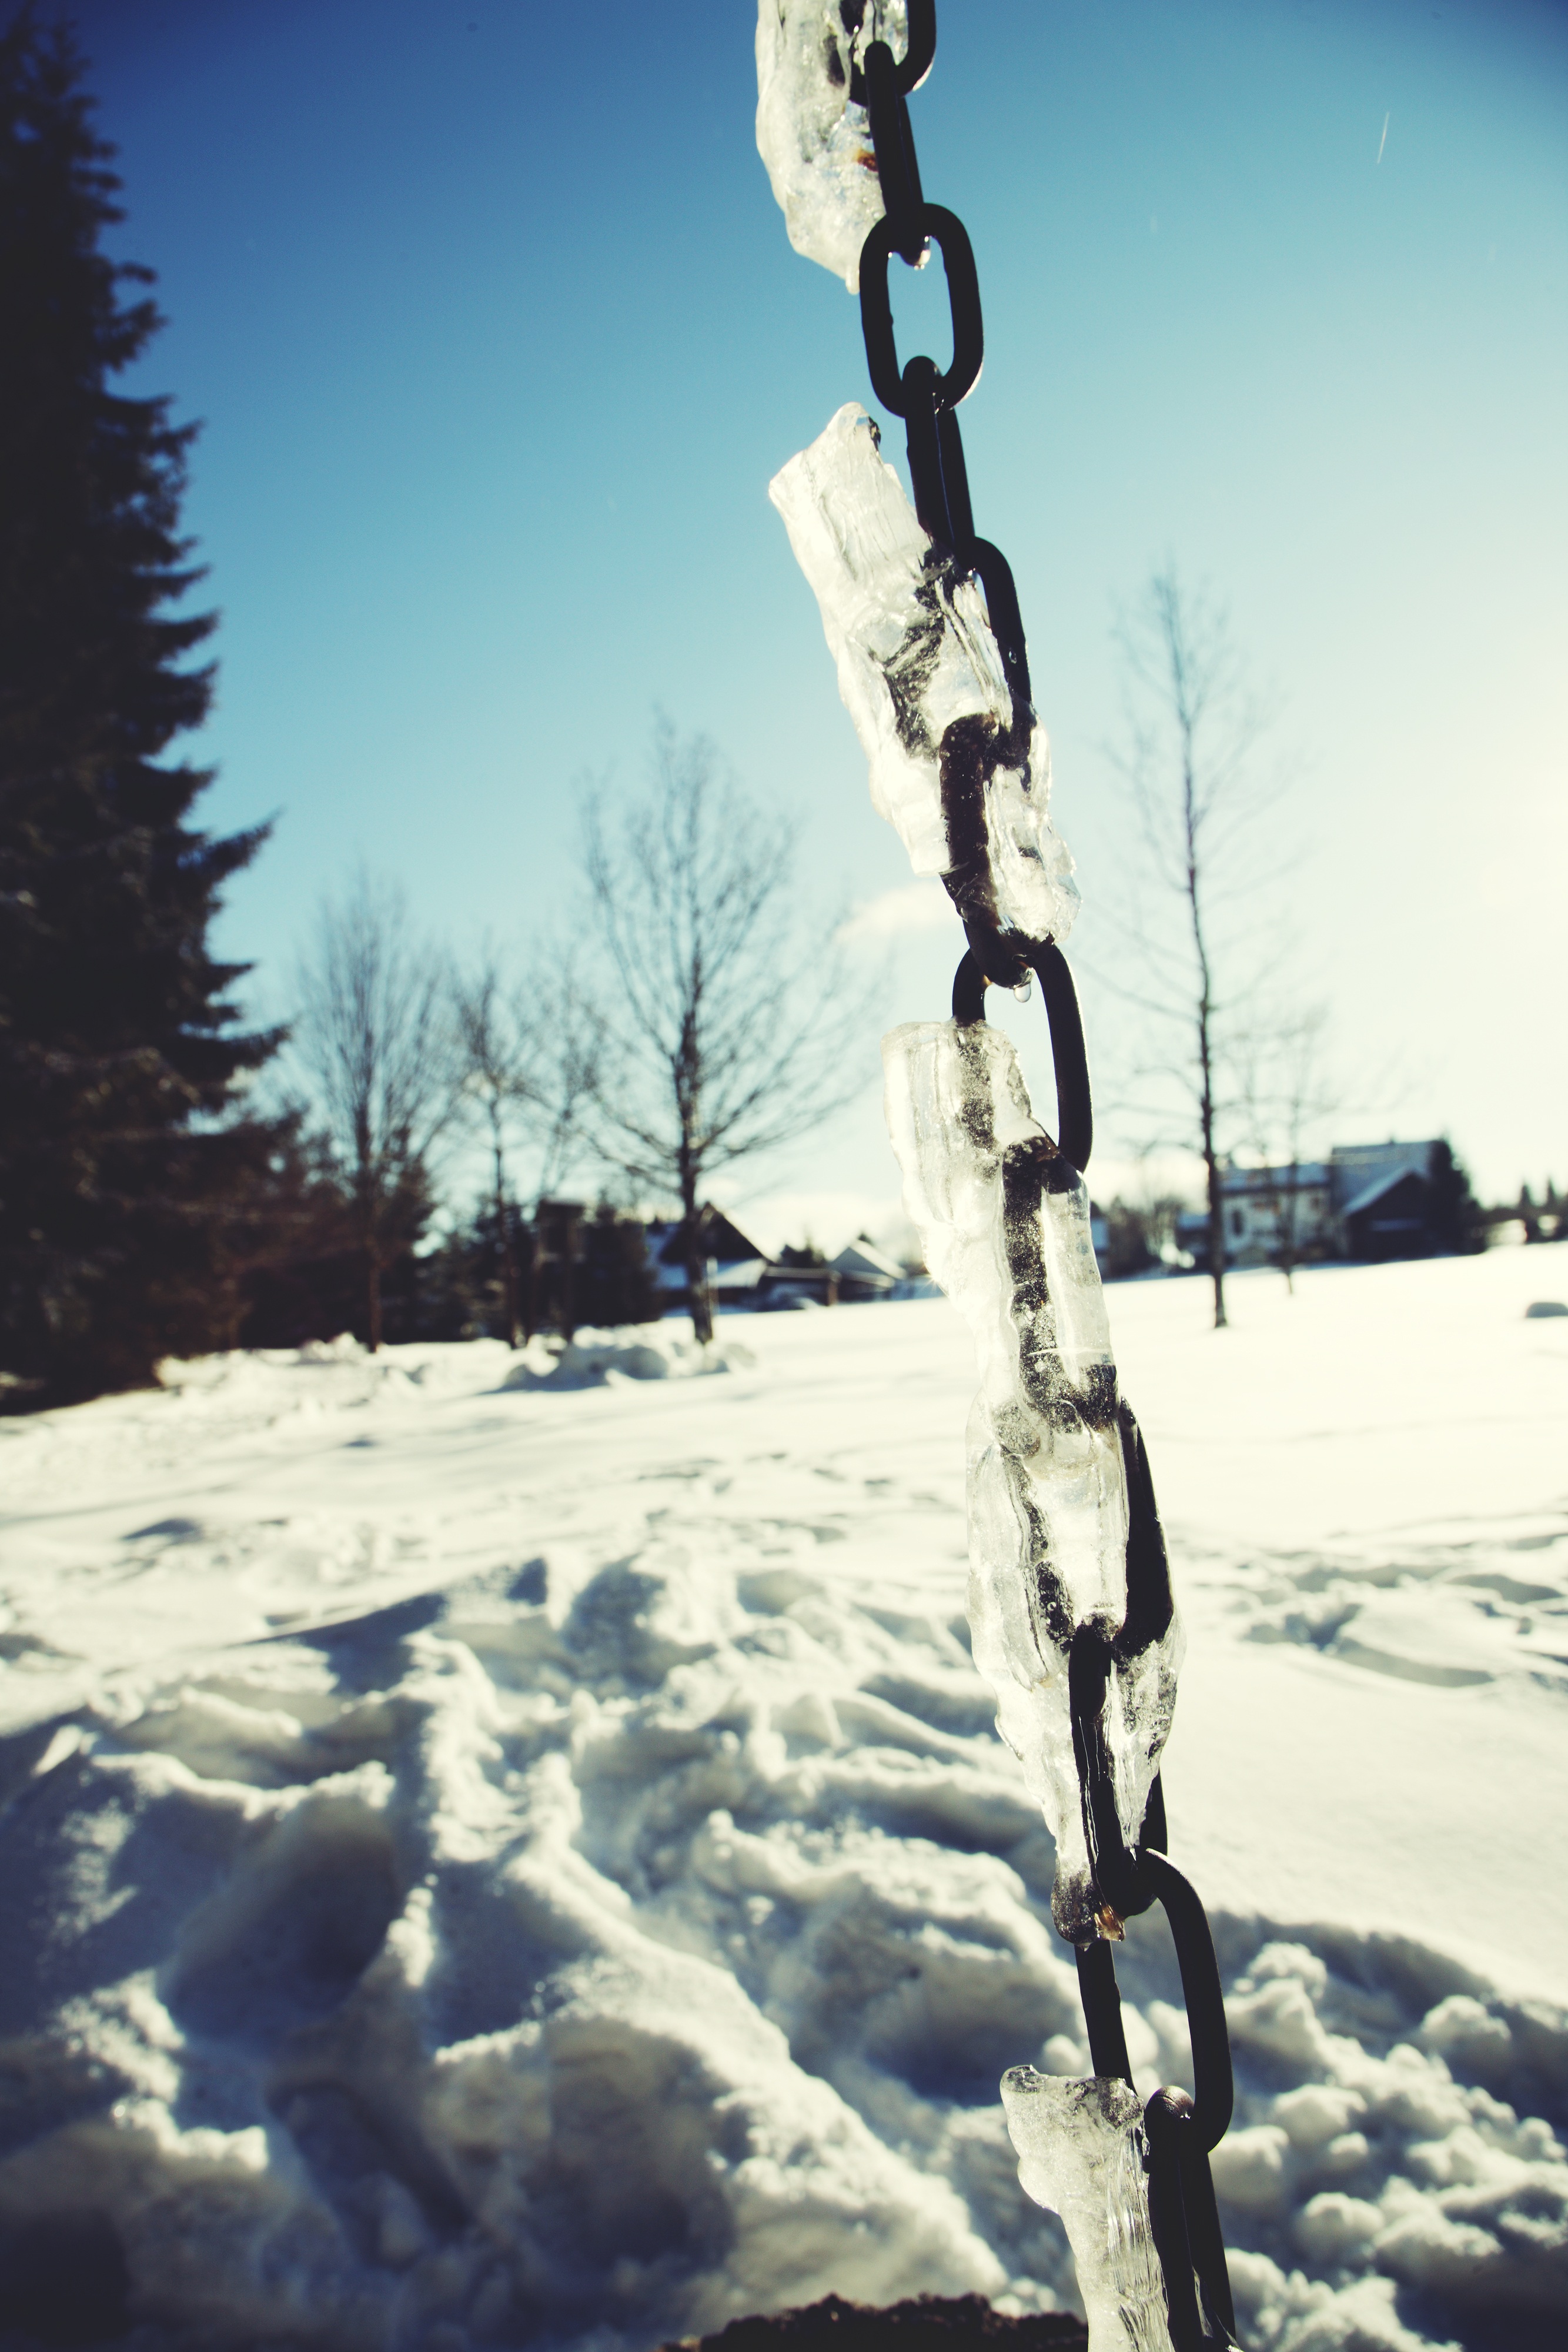
tree, snow, cold, winter, chain, frost, ice, weather, snowshoe, frozen, season, ski, icy, footwear, germany, wintry, winter magic, freezing, on frozen, winter cold, schneeflaeche, ski equipment